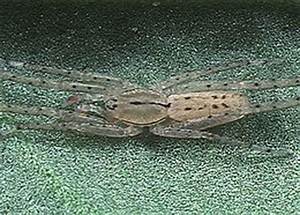
Label: spider